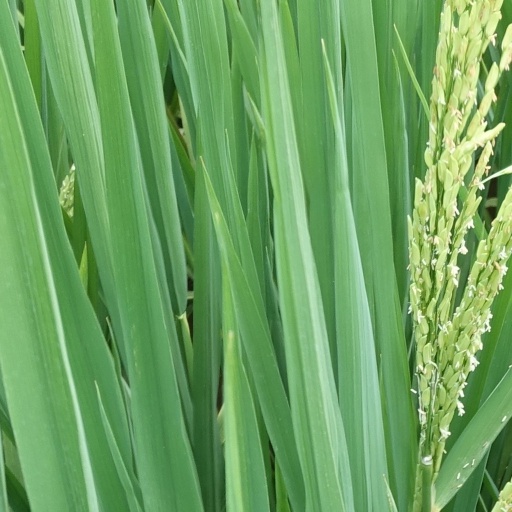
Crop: rice